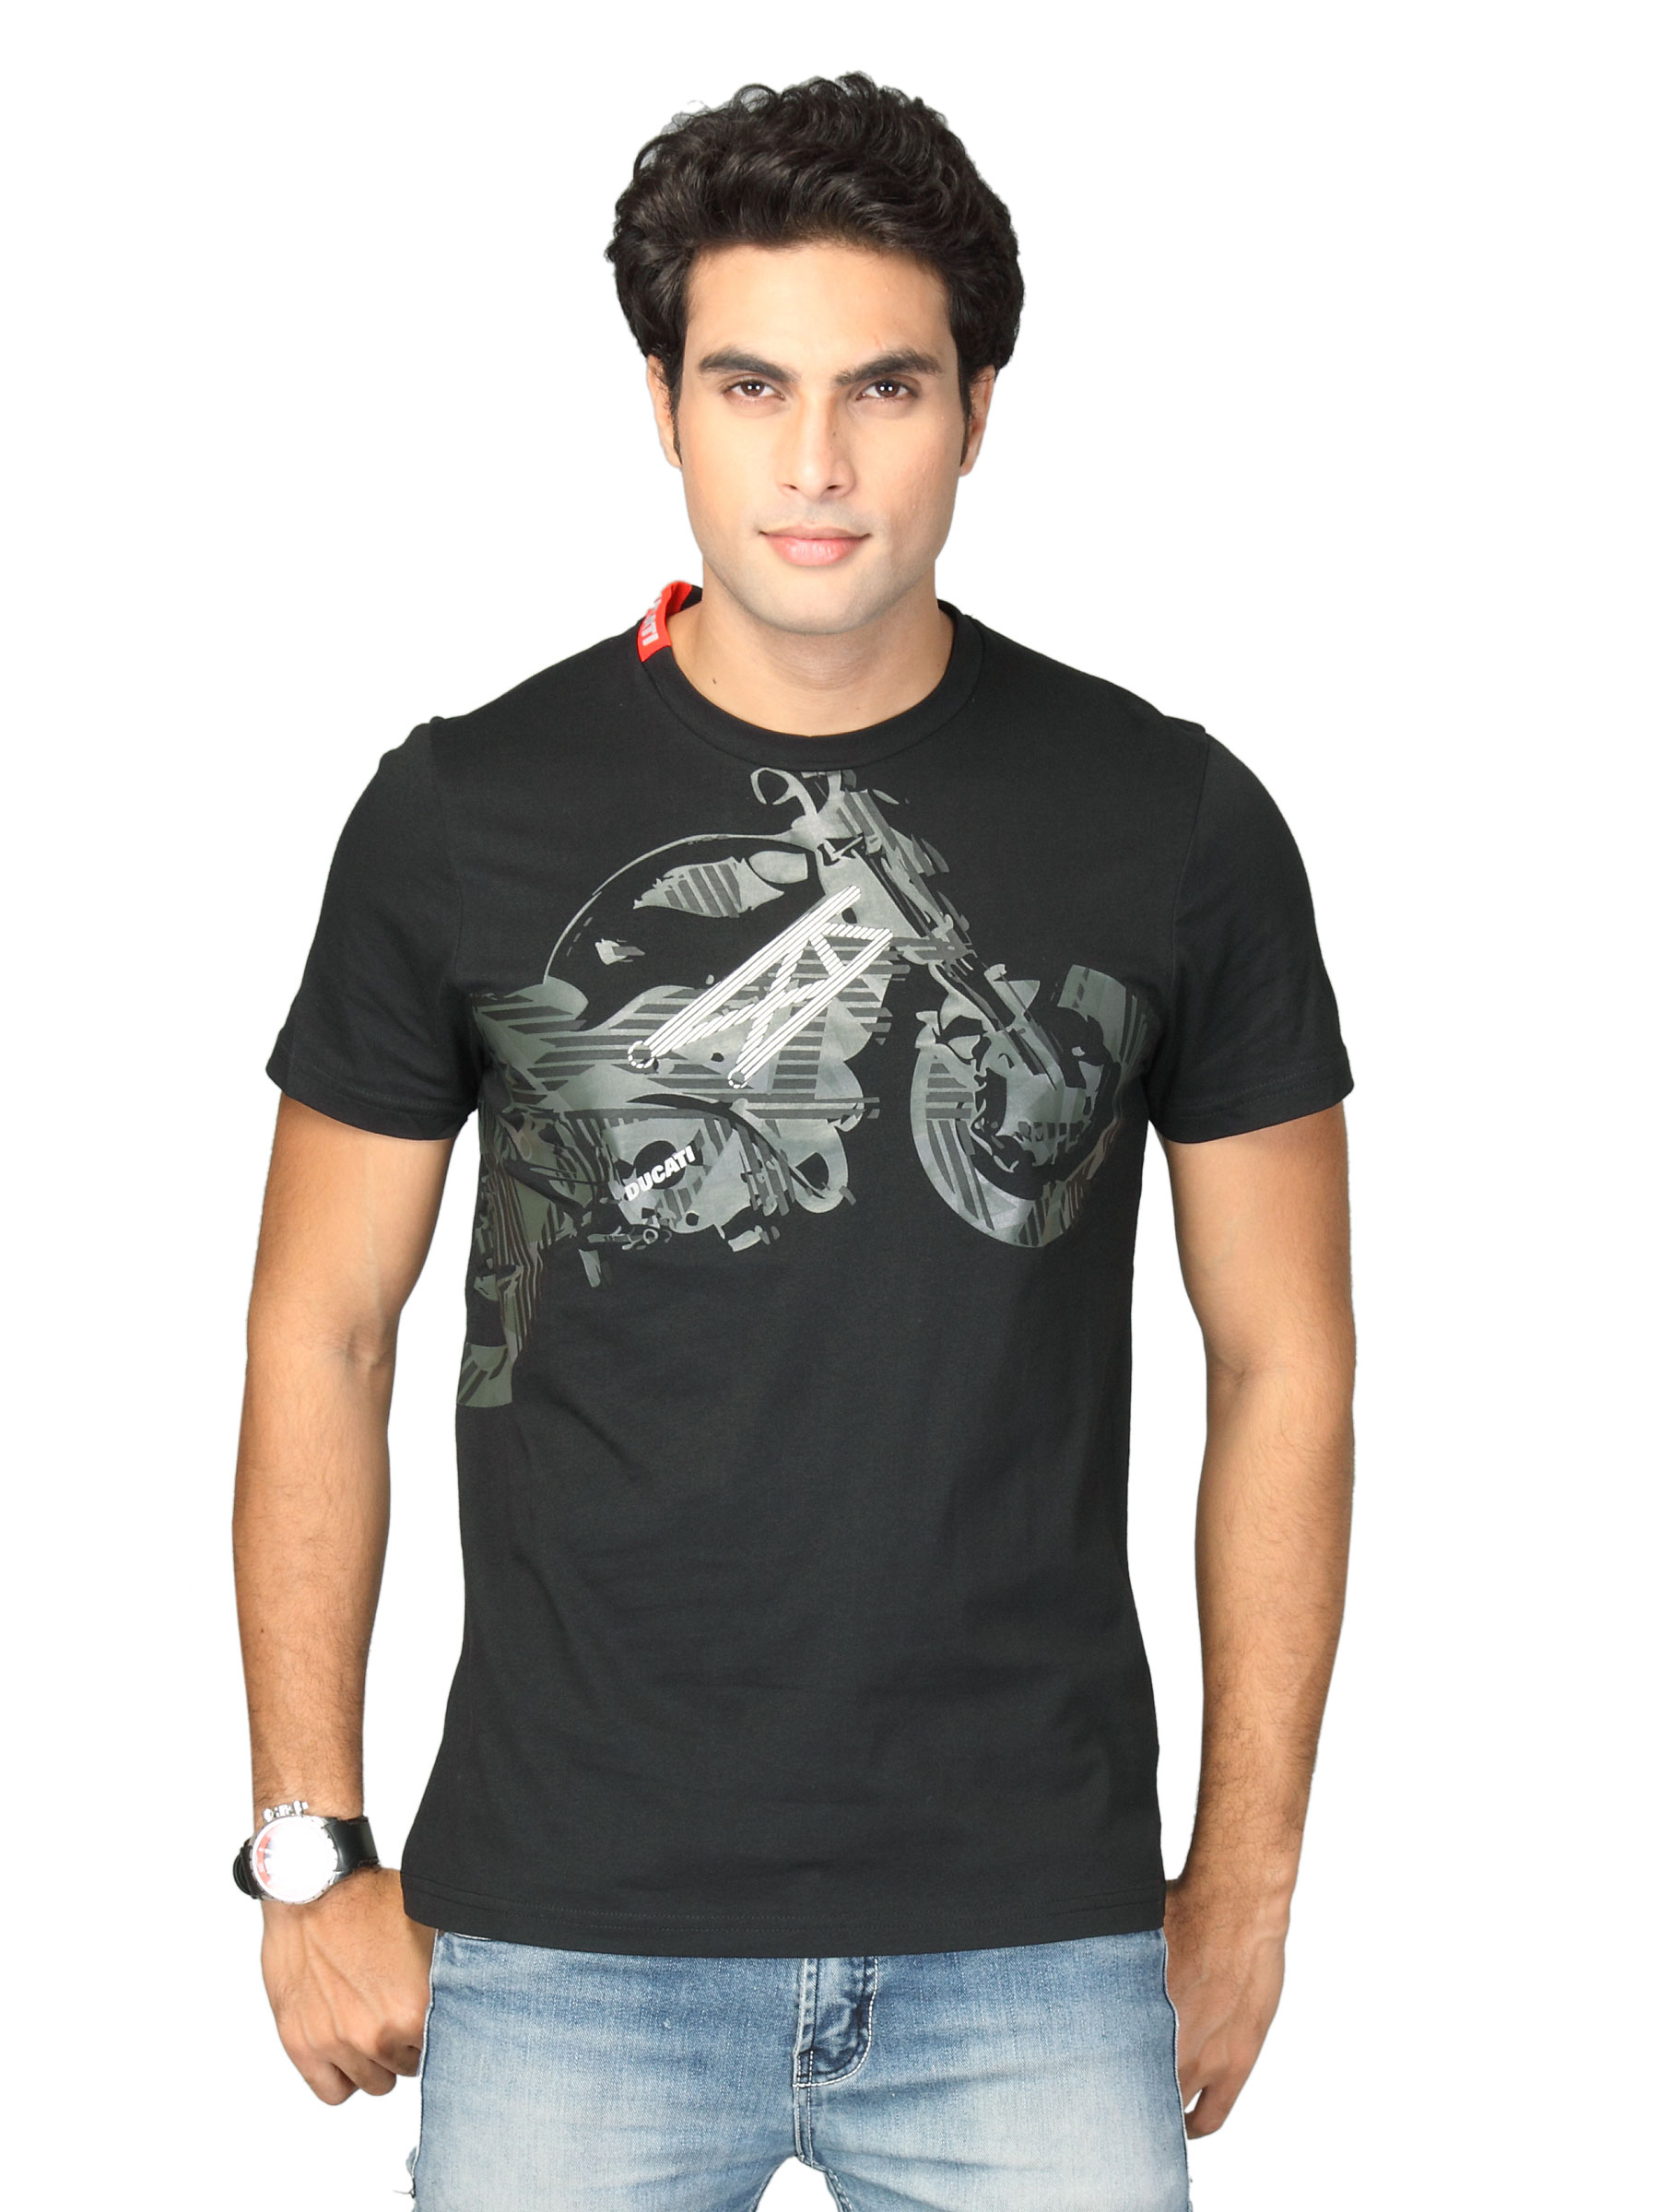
Puma Men's Ducati One Ups Black T-shirt
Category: Apparel / Topwear / Tshirts
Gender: Men
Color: Black
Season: Fall 2011
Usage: Sports